Alain Prost

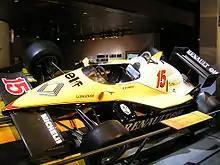
Prost's 1983 Renault RE40, in which he came close to winning his first championship

Arnoux left Renault in and American Eddie Cheever replaced him as Prost's partner, allegedly because of Renault's desire to sell more road cars in North America (three of the season's 15 races were on the North American continent). Prost earned a further four victories for Renault during the season and finished second in the Drivers' Championship, two points behind Nelson Piquet. Piquet and the Brabham team overhauled Prost and Renault in the last few races of the season. Prost, who felt the team had been too conservative in developing the car, found himself increasingly at odds with Renault's management, who made him the scapegoat for failing to win a championship. In addition to that, the French fans recalled the bitter fight that had caused their favourite, Arnoux, to leave the team. Prost said in an interview with ESPN during the final race that his car was "not competitive" and that he "didn't lose by my own fault" Renault fired Prost only two days after the South African race. He re-signed for McLaren for the 1984 season within days and moved his family home to Switzerland after Renault factory workers burned the second of 2 of Prost's cars, one of them being a Mercedes-Benz.